Pape Cheikh Diop

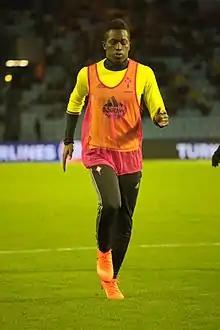
Diop with Celta in 2017

Pape Cheikh Diop Gueye (born 8 August 1997) is a Senegalese professional footballer who plays for Al Arabi as a midfielder. A youth international for Spain, he plays for the Senegal national team.